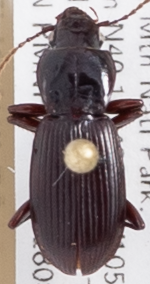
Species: Pterostichus restrictus
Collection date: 2018-08-06
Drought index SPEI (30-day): -0.23
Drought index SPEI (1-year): -1.082
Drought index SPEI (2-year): -0.46